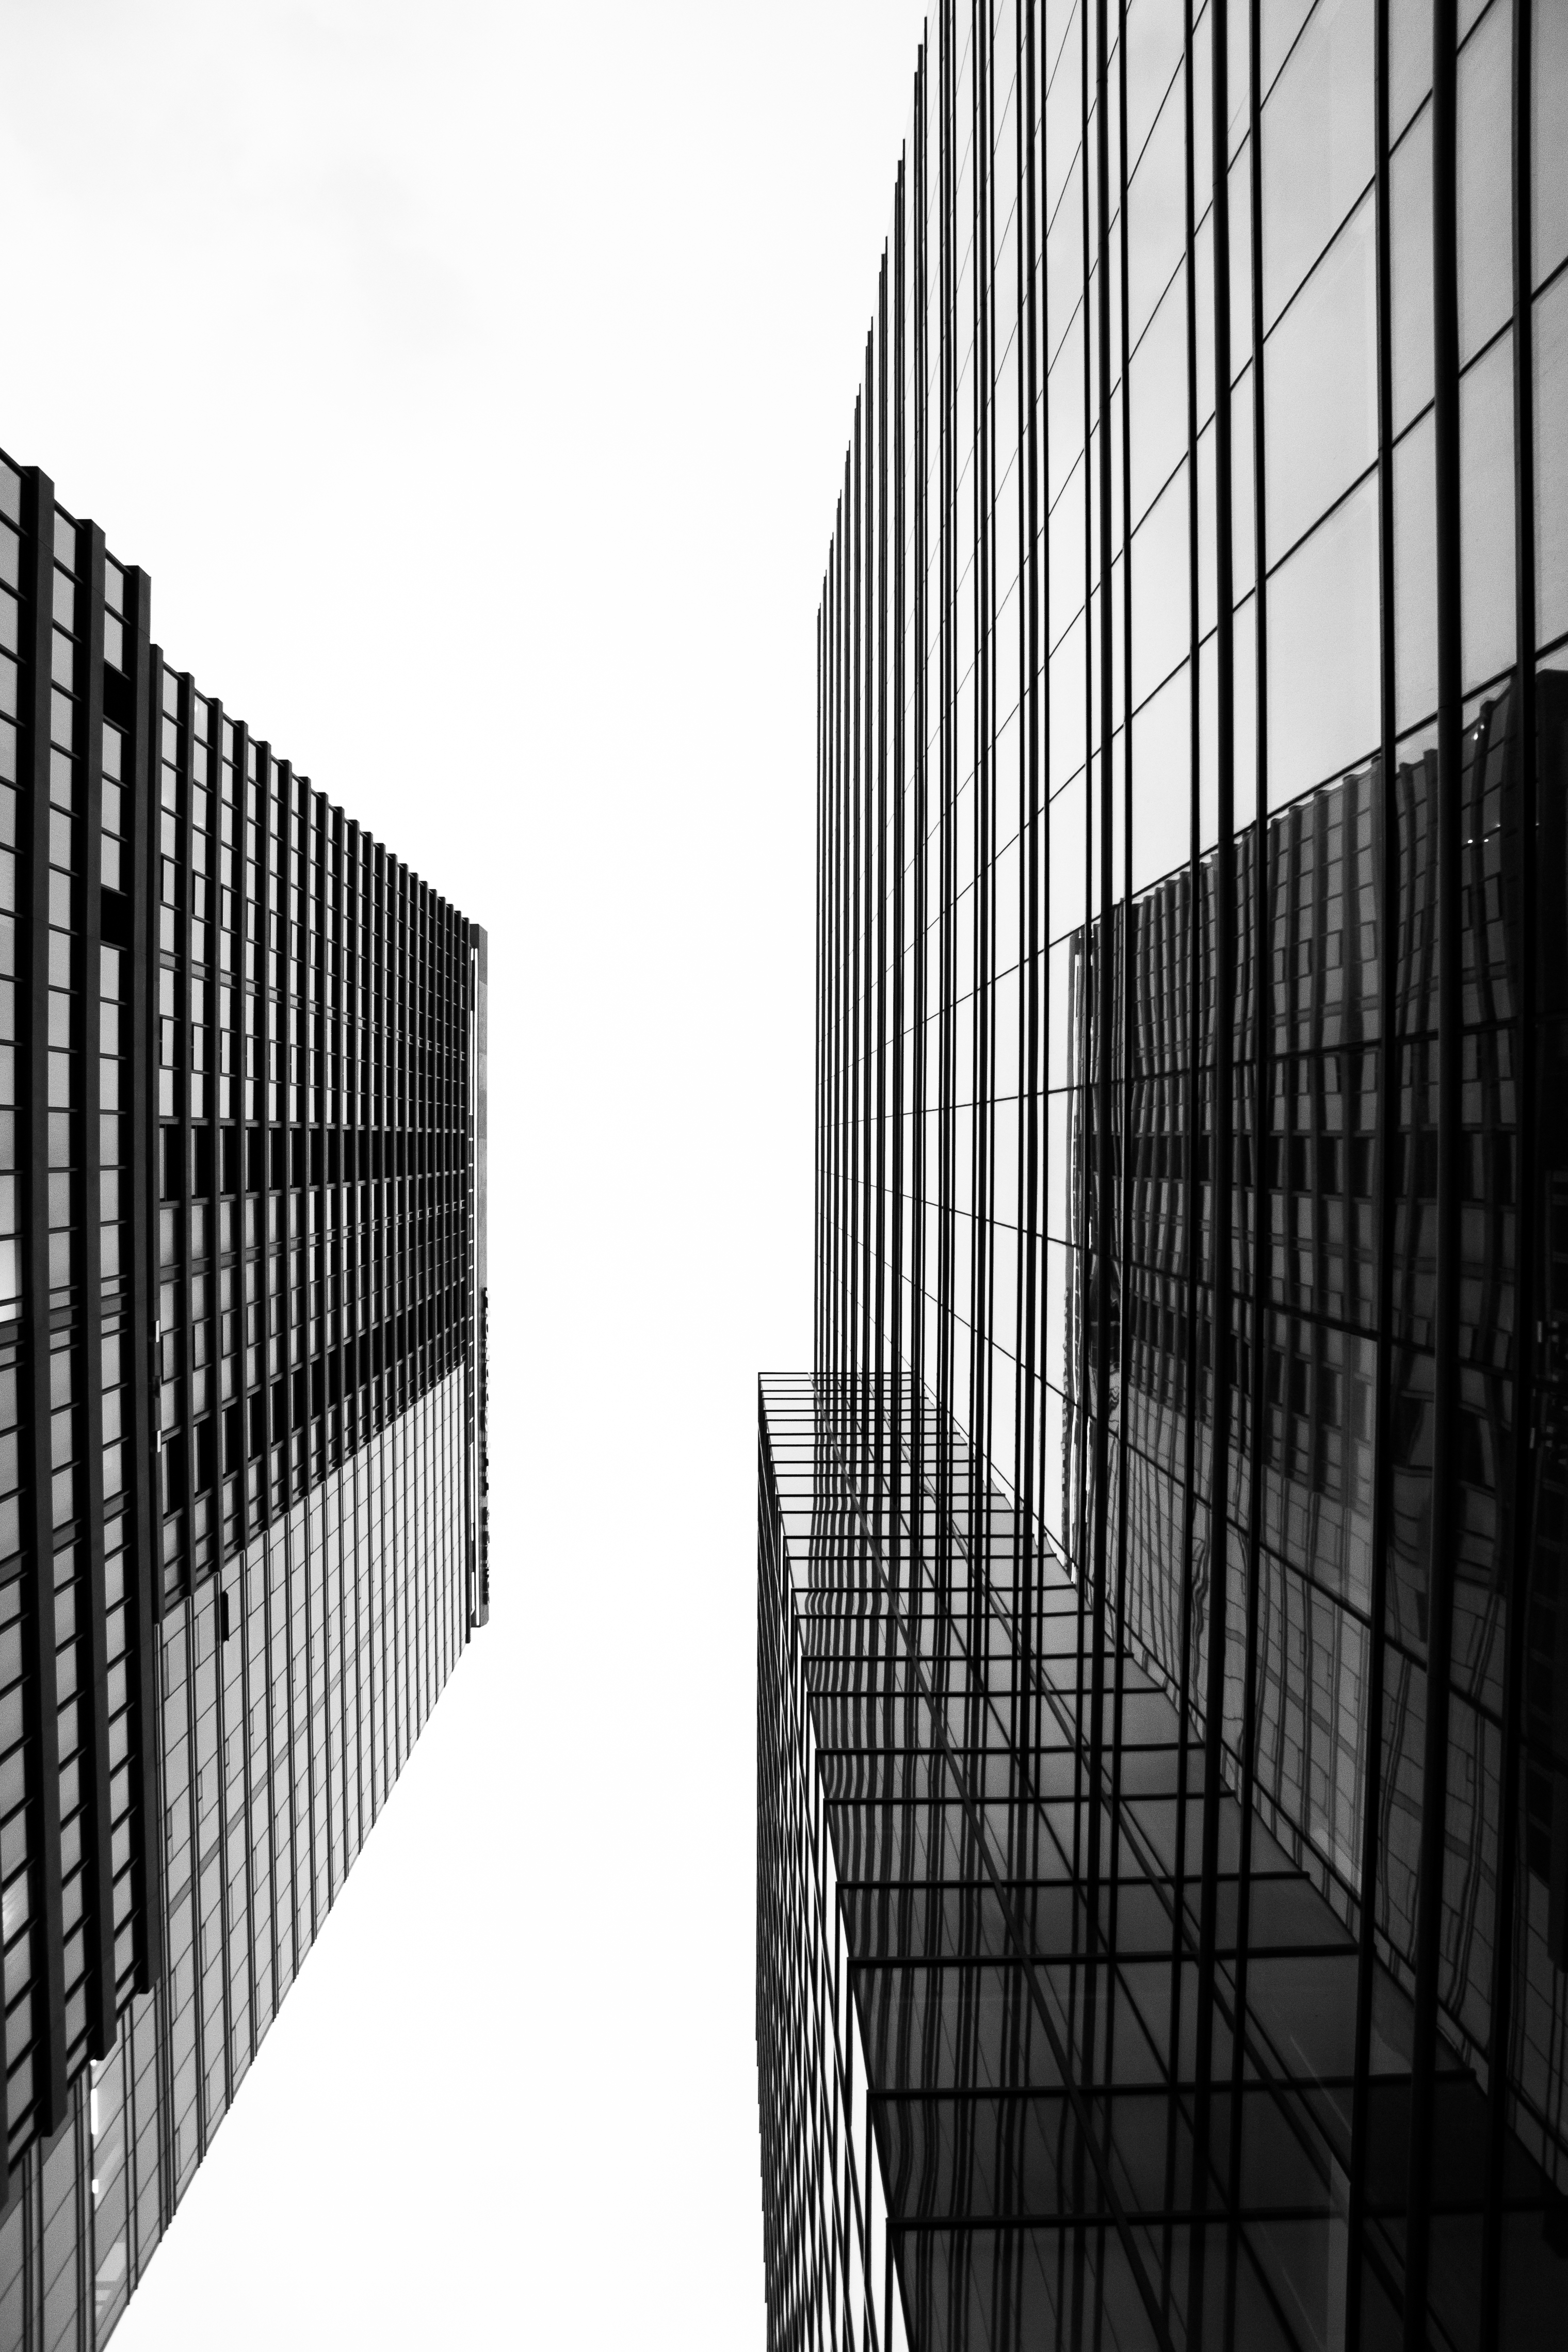
black, architecture, line, black and white, monochrome, iron, urban area, building, design, metropolitan area, sky, Material property, monochrome photography, facade, metal, photography, skyscraper, tower block, city, handrail, pattern, commercial building, symmetry, style, condominium